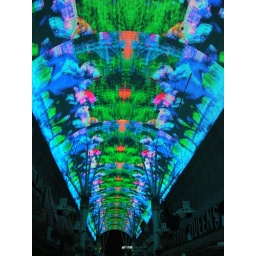
VIVAvision. Five football field long canopy over the street covered with over 12.5 million synchronized LED modules.